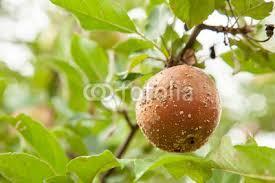
Label: apples